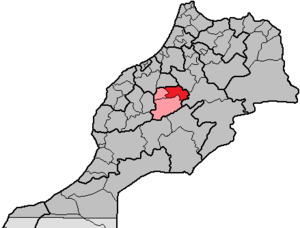
La province de Beni Mellal est une subdivision à dominante rurale de la région marocaine de Béni Mellal-Khénifra. Elle tire son nom de son chef-lieu, Beni Mellal.